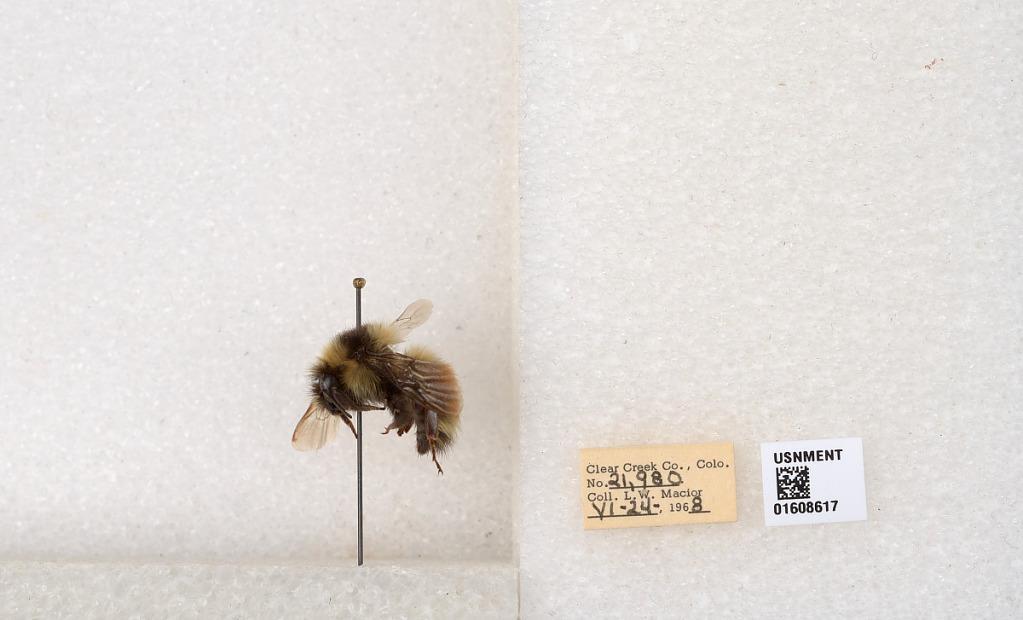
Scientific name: Bombus (Pyrobombus) sylvicola Kirby
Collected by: L. Macior
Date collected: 1968-6-24
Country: United States
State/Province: Colorado
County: Clear Creek
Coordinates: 39.6891, -105.644